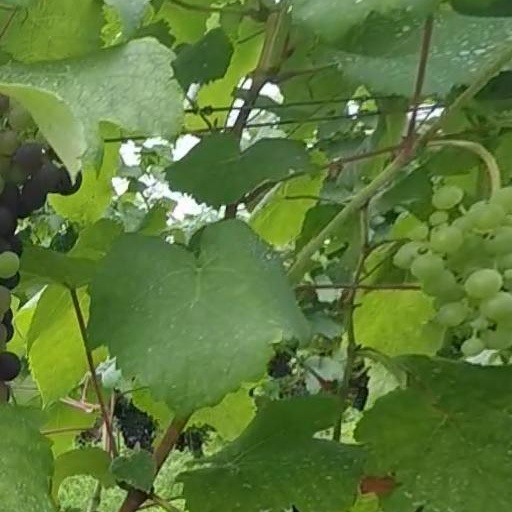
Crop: grape